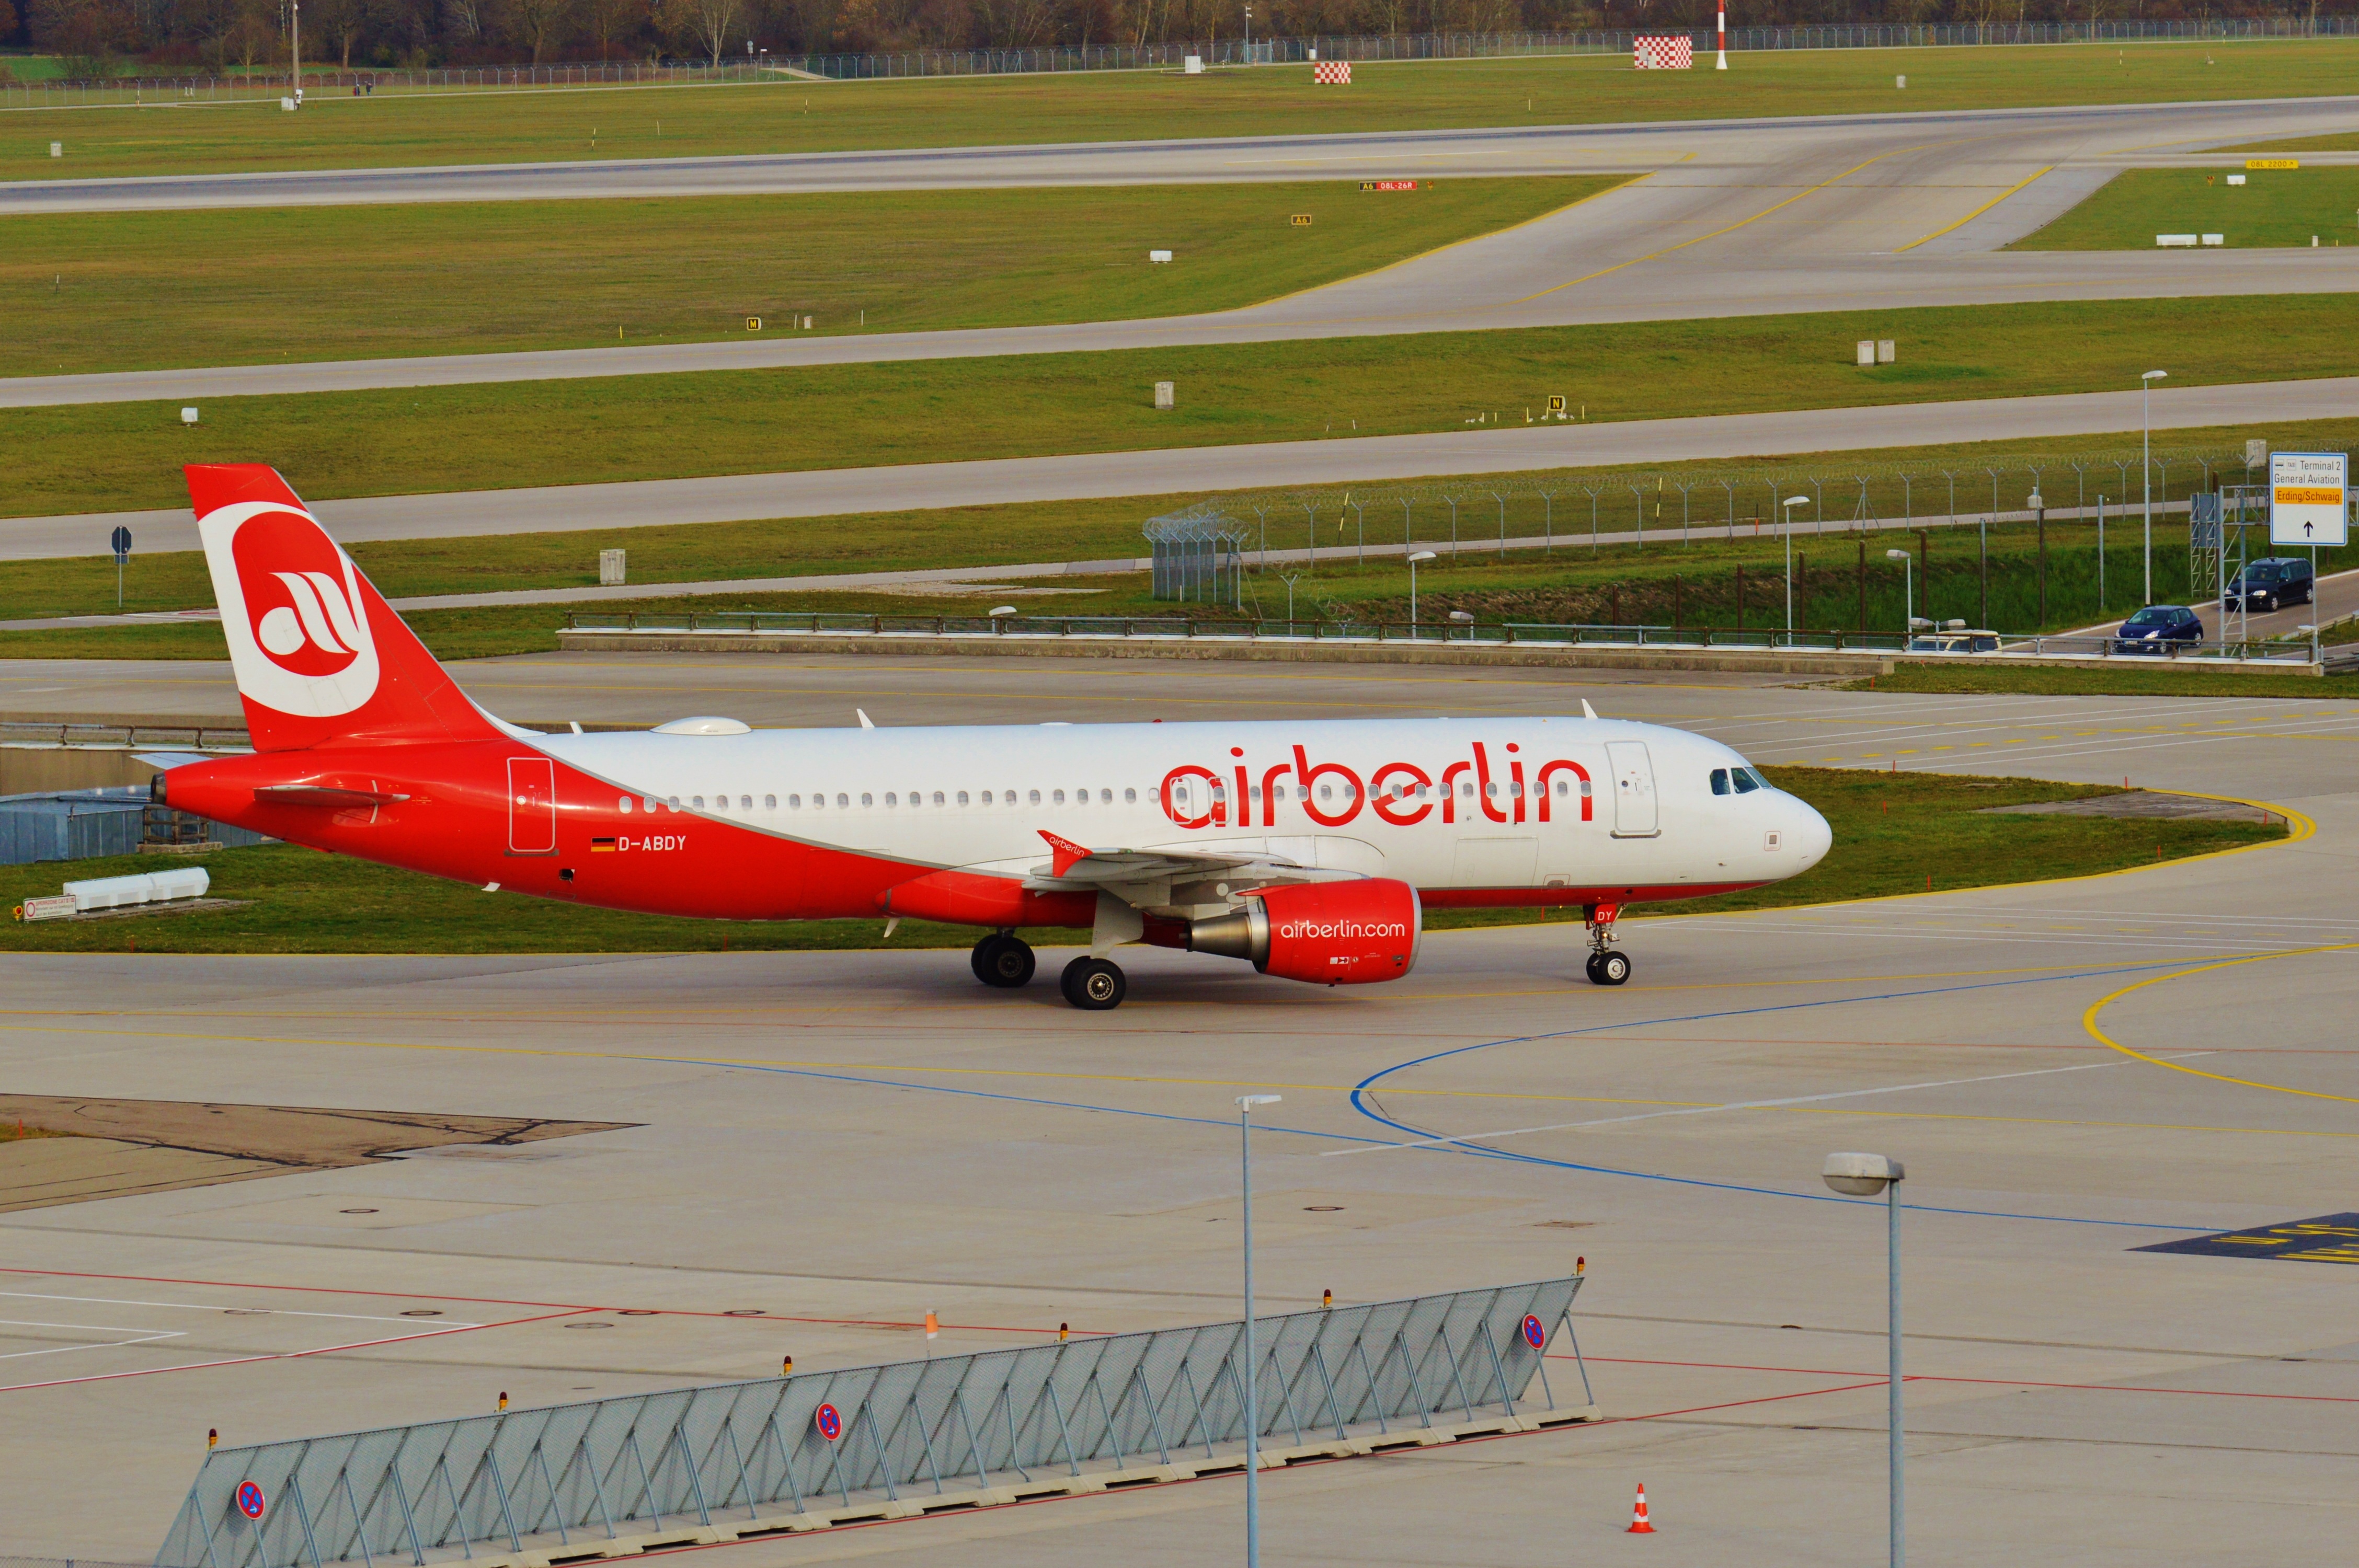
fly, airport, travel, airplane, aircraft, vehicle, airline, aviation, infrastructure, airliner, airbus, munich, boeing, takeoff, air traffic, passenger aircraft, jet aircraft, airbus a330, boeing 777, boeing 767, air travel, boeing 737, boeing 757, atmosphere of earth, wide body aircraft, narrow body aircraft, airport apron, airbus a320 family